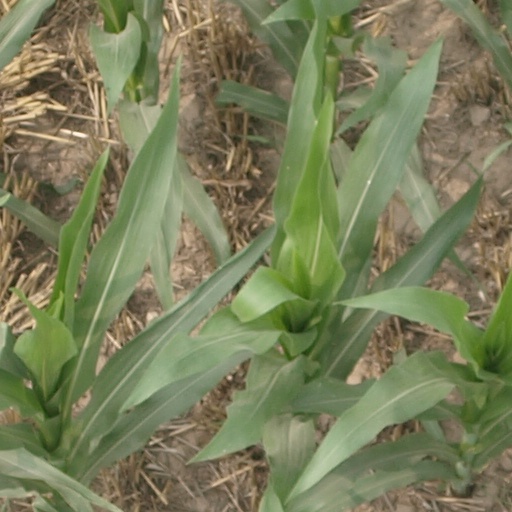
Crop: maize; corn